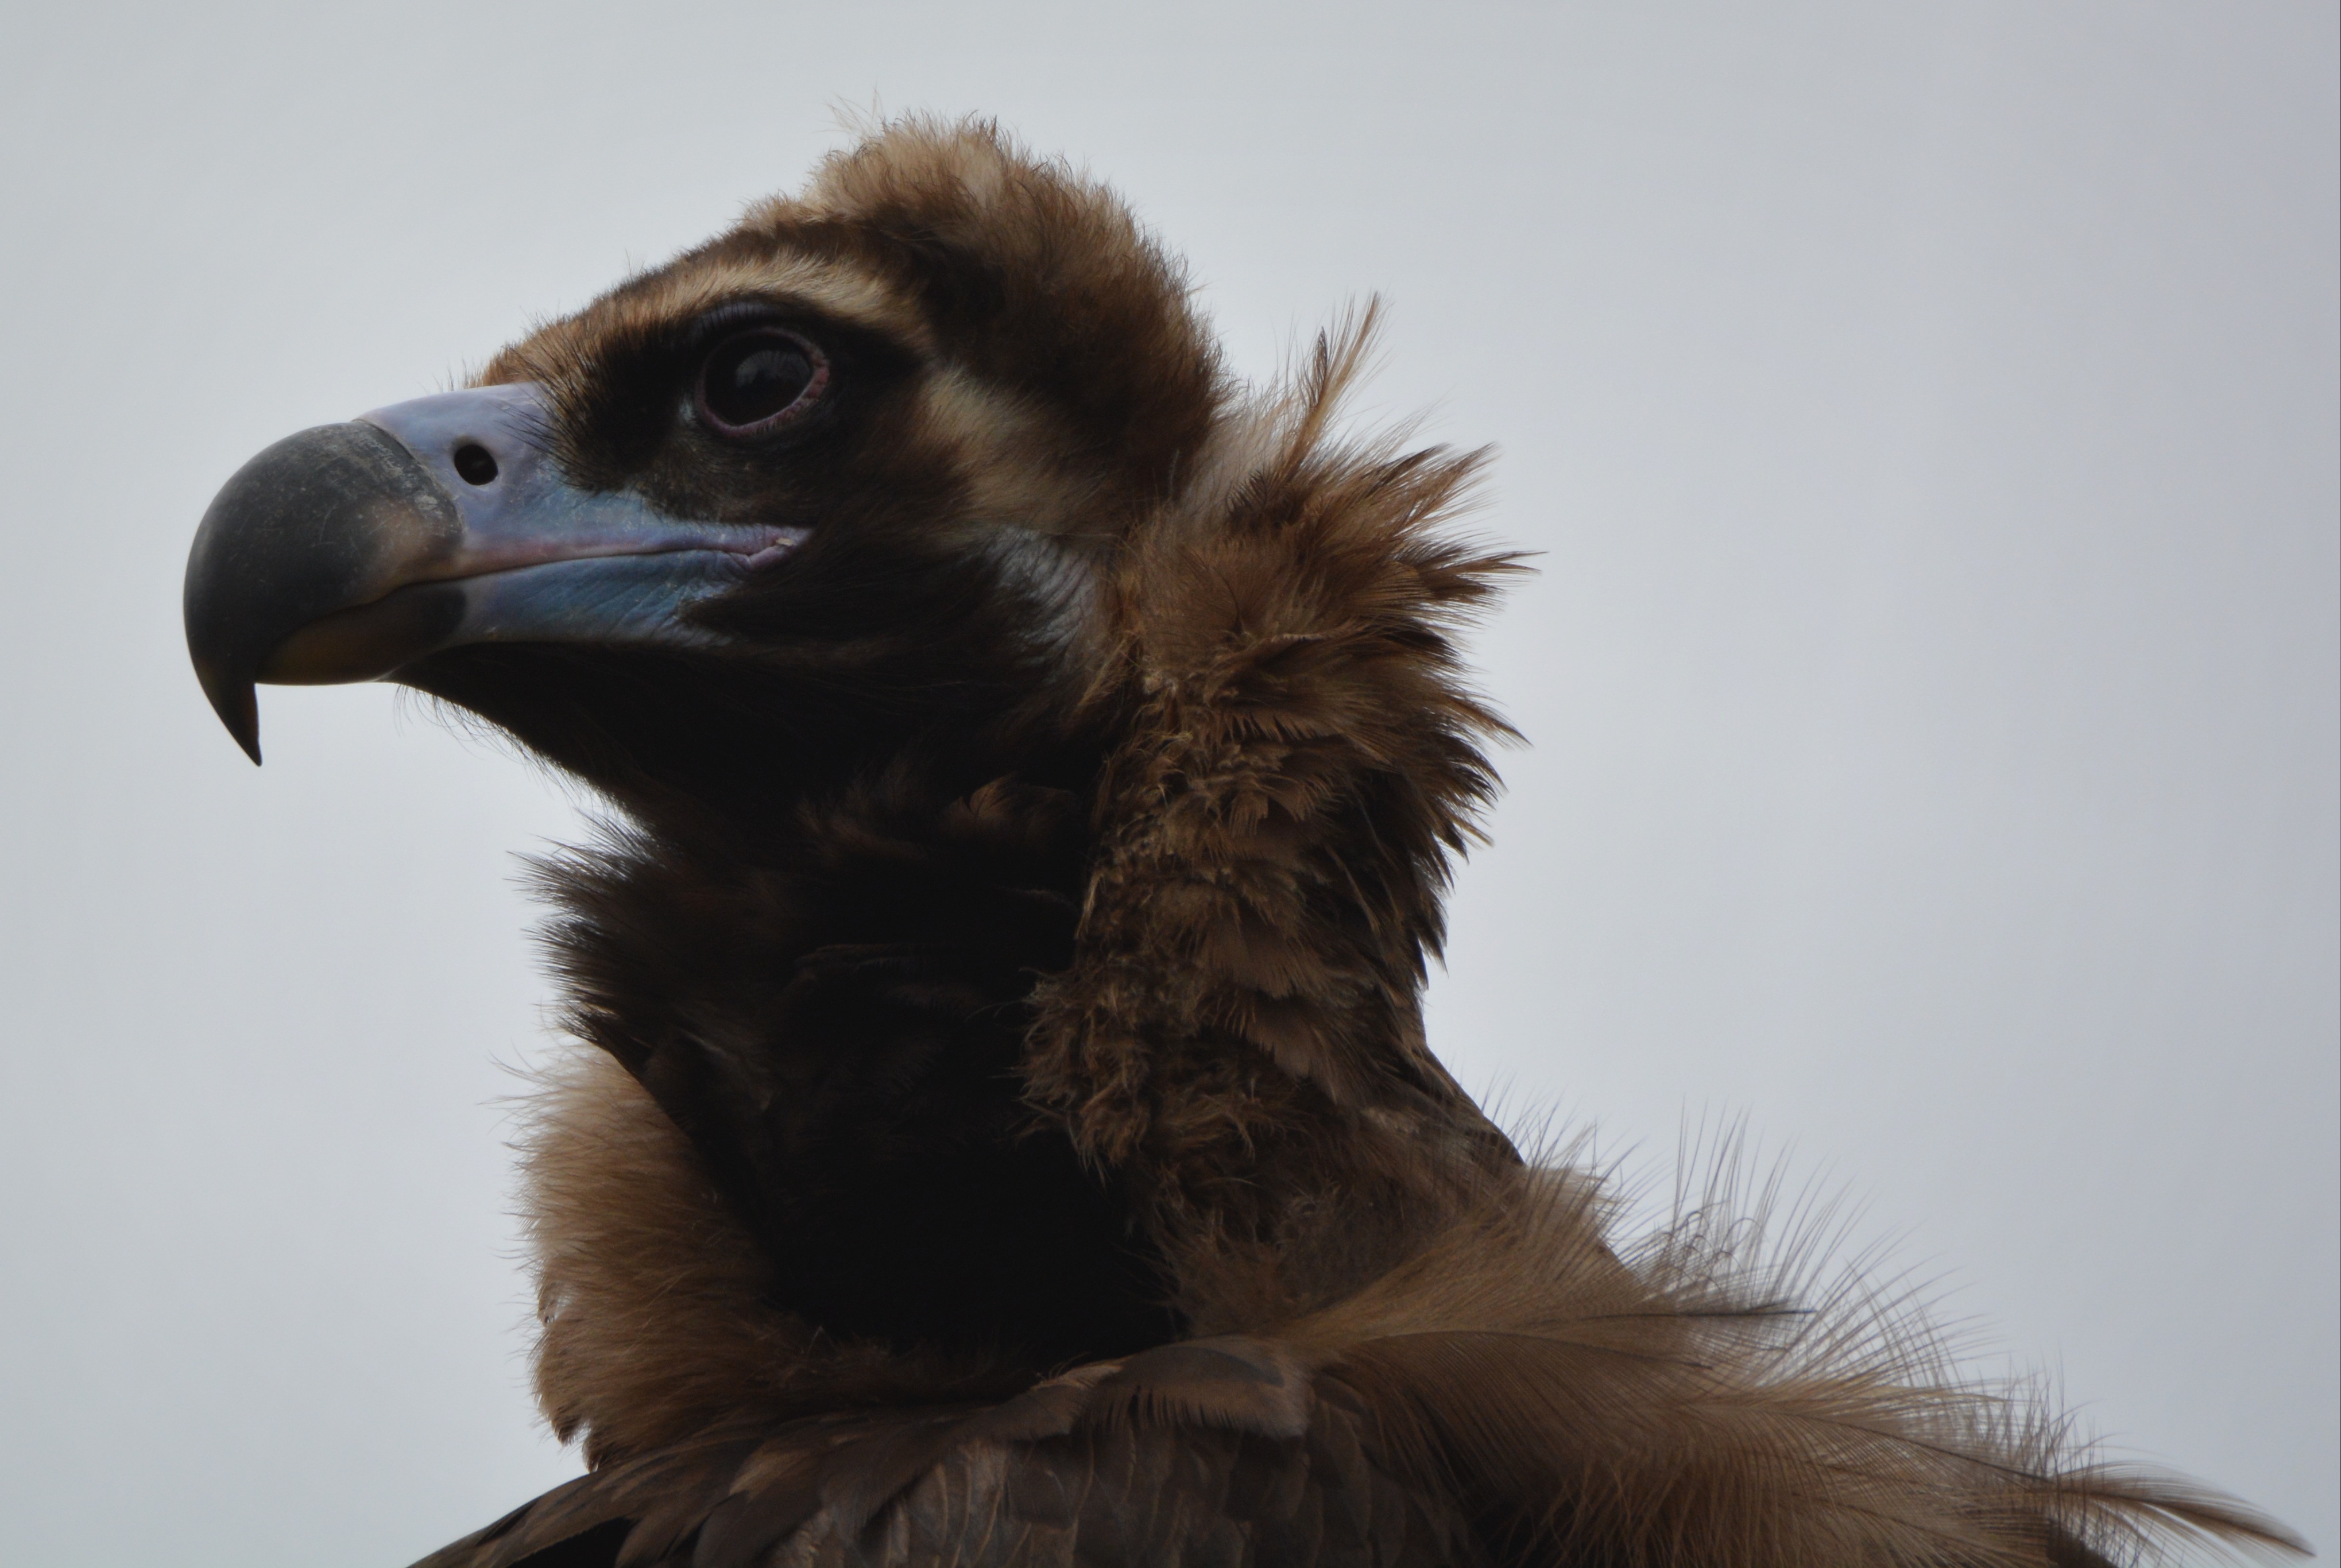
bird, animal, wildlife, beak, eagle, fauna, bird of prey, close up, vertebrate, ratite, vulture, flightless bird